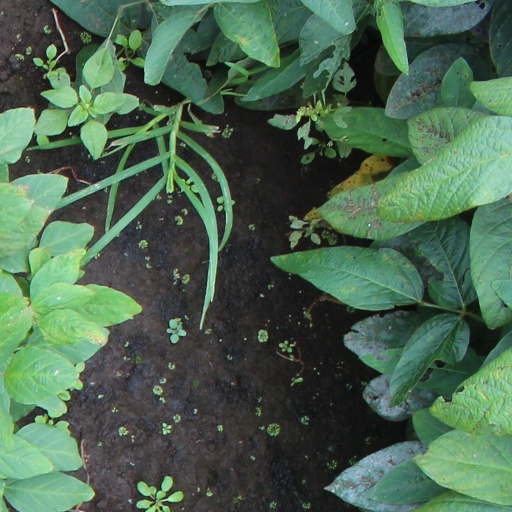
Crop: soybean